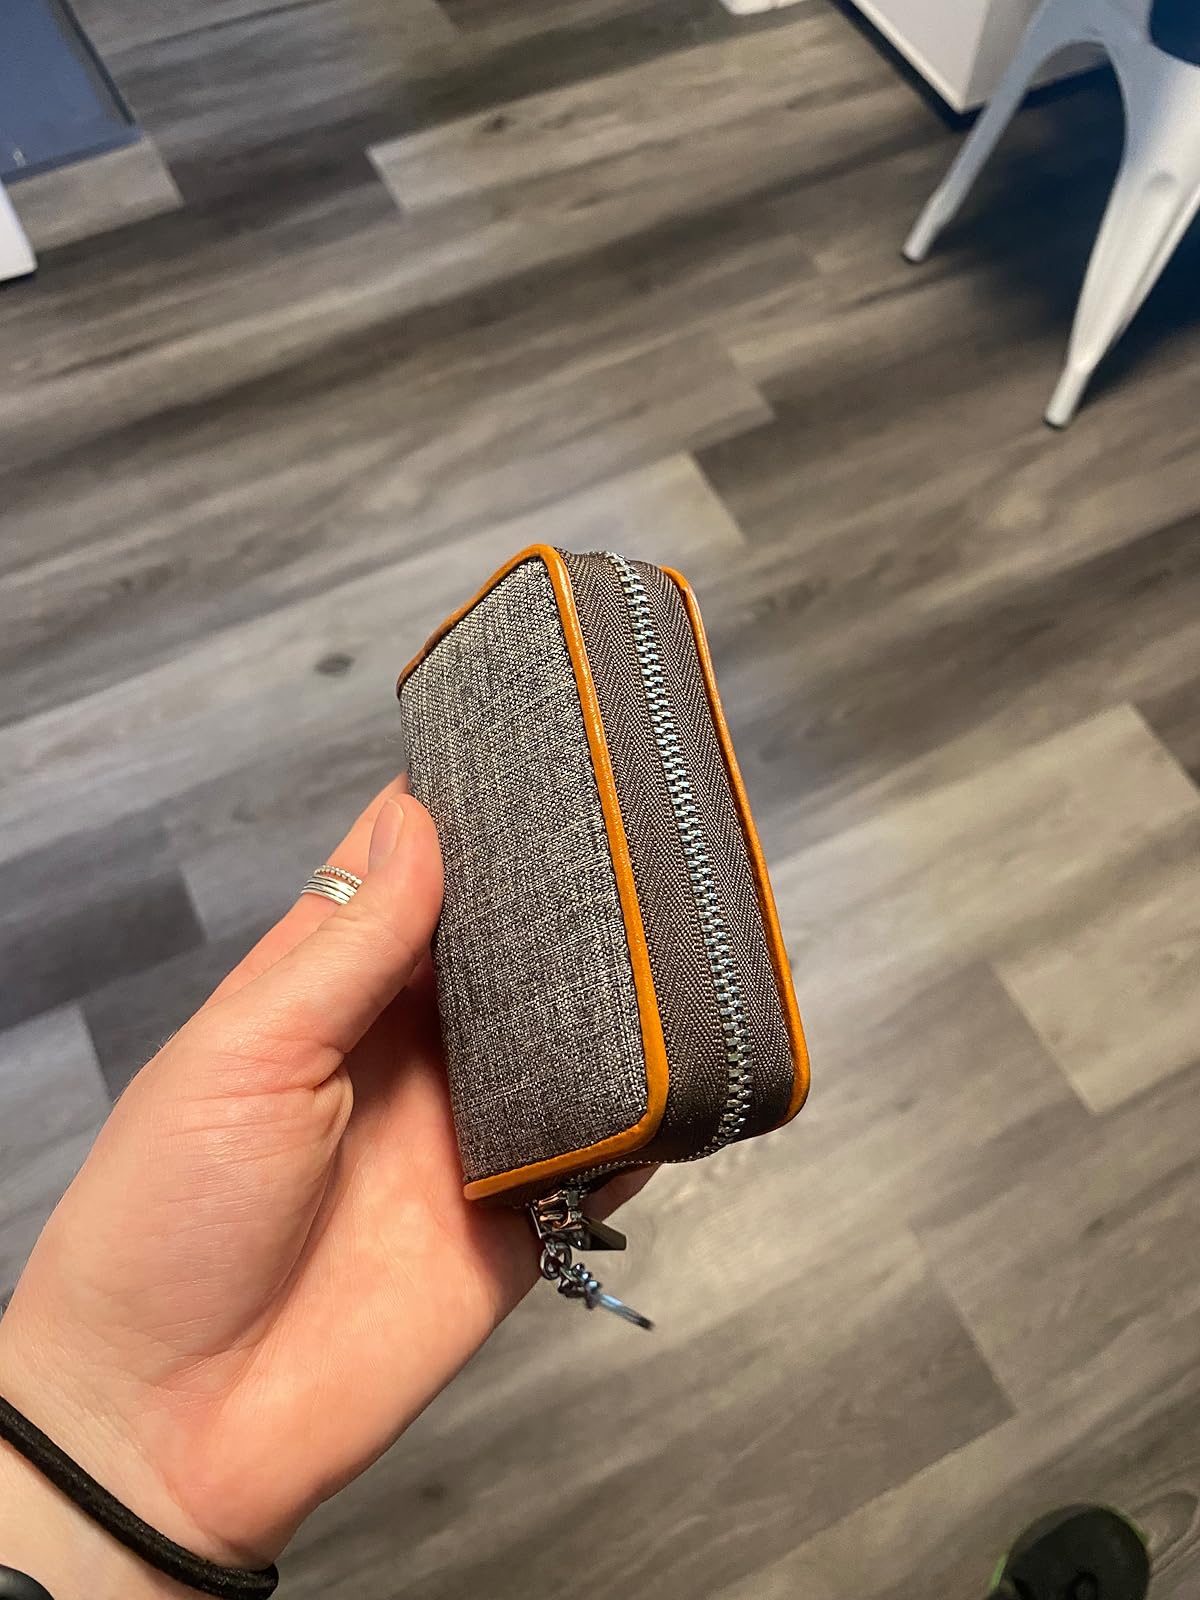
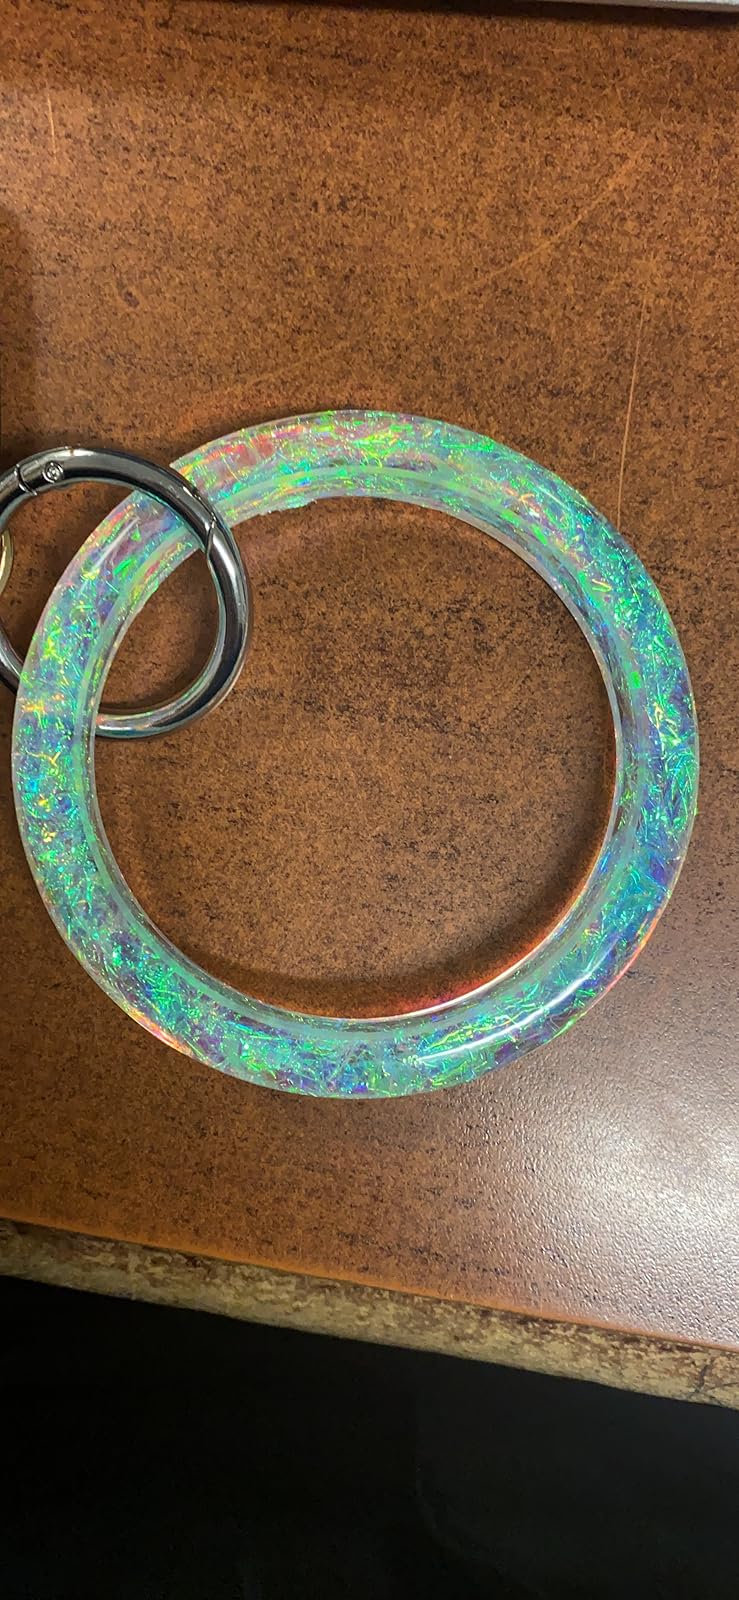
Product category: accessories_keychain
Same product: no